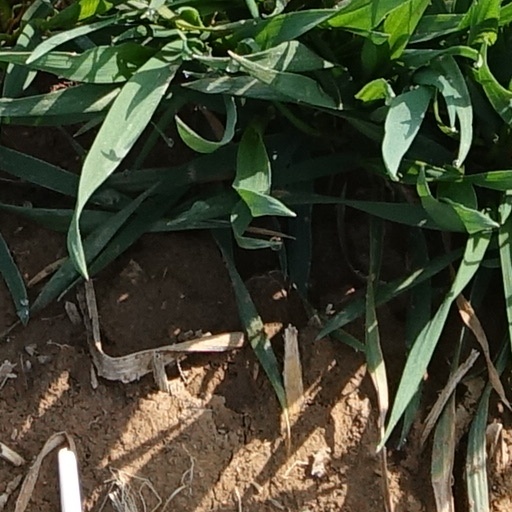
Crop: wheat